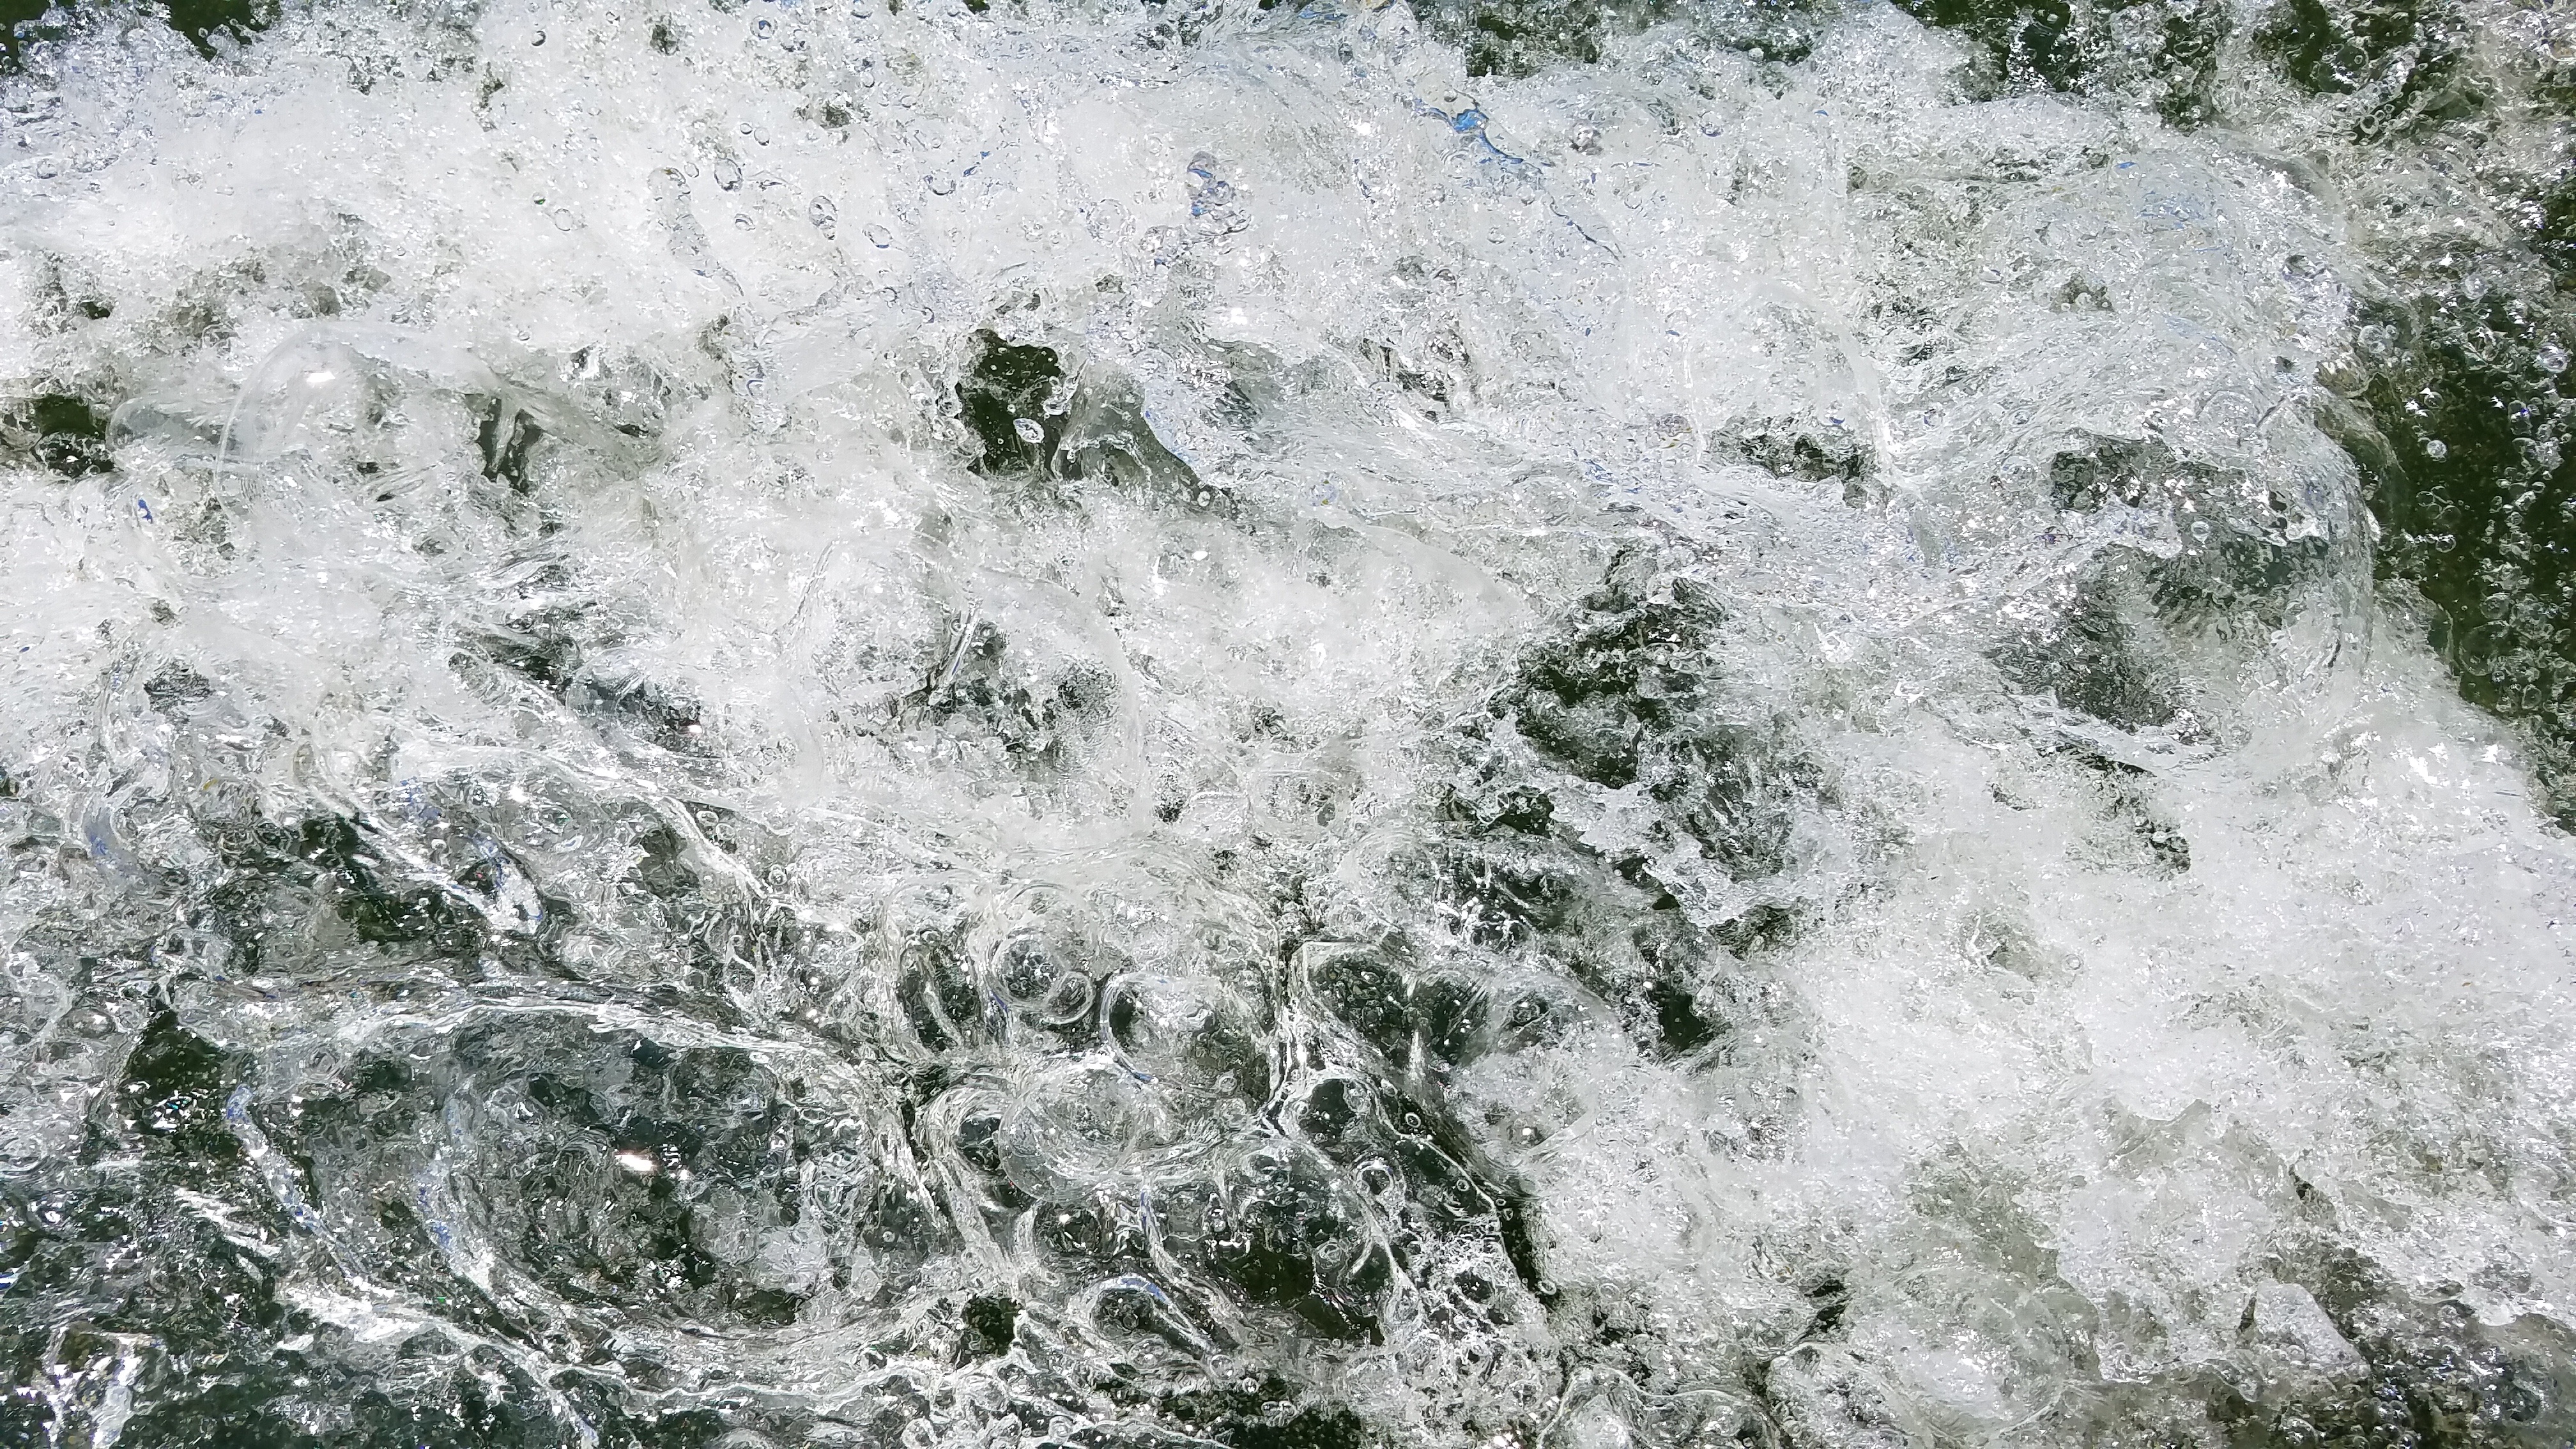
water, branch, snow, winter, wave, frost, river, stream, ice, weather, rapid, freezing, geological phenomenon, wind wave